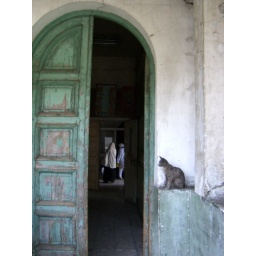
Cat sitting by a doorway, looks like an egyptian god watching over the women of the house